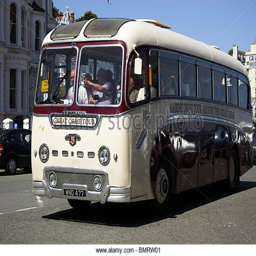
an old bus full of people on a trip